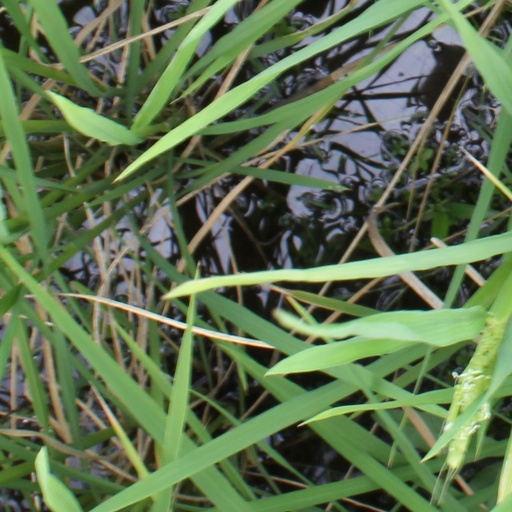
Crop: rice